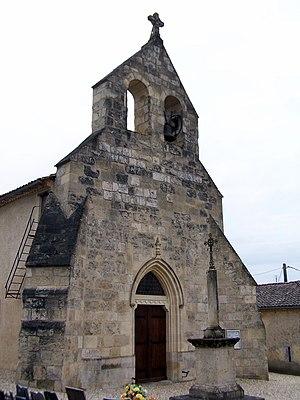
Église Saint-Christophe de Donzac (Gironde, France)
Donzac est une commune du Sud-Ouest de la France, située dans le département de la Gironde en région Nouvelle-Aquitaine.